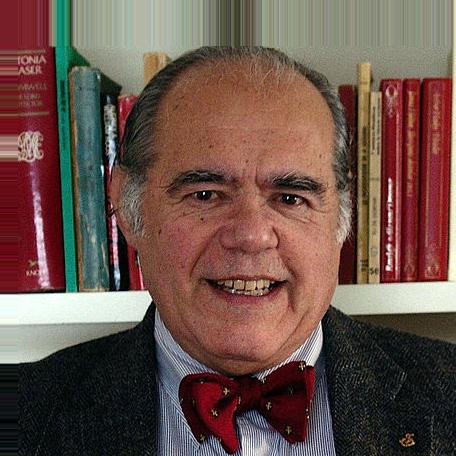
Age: 66